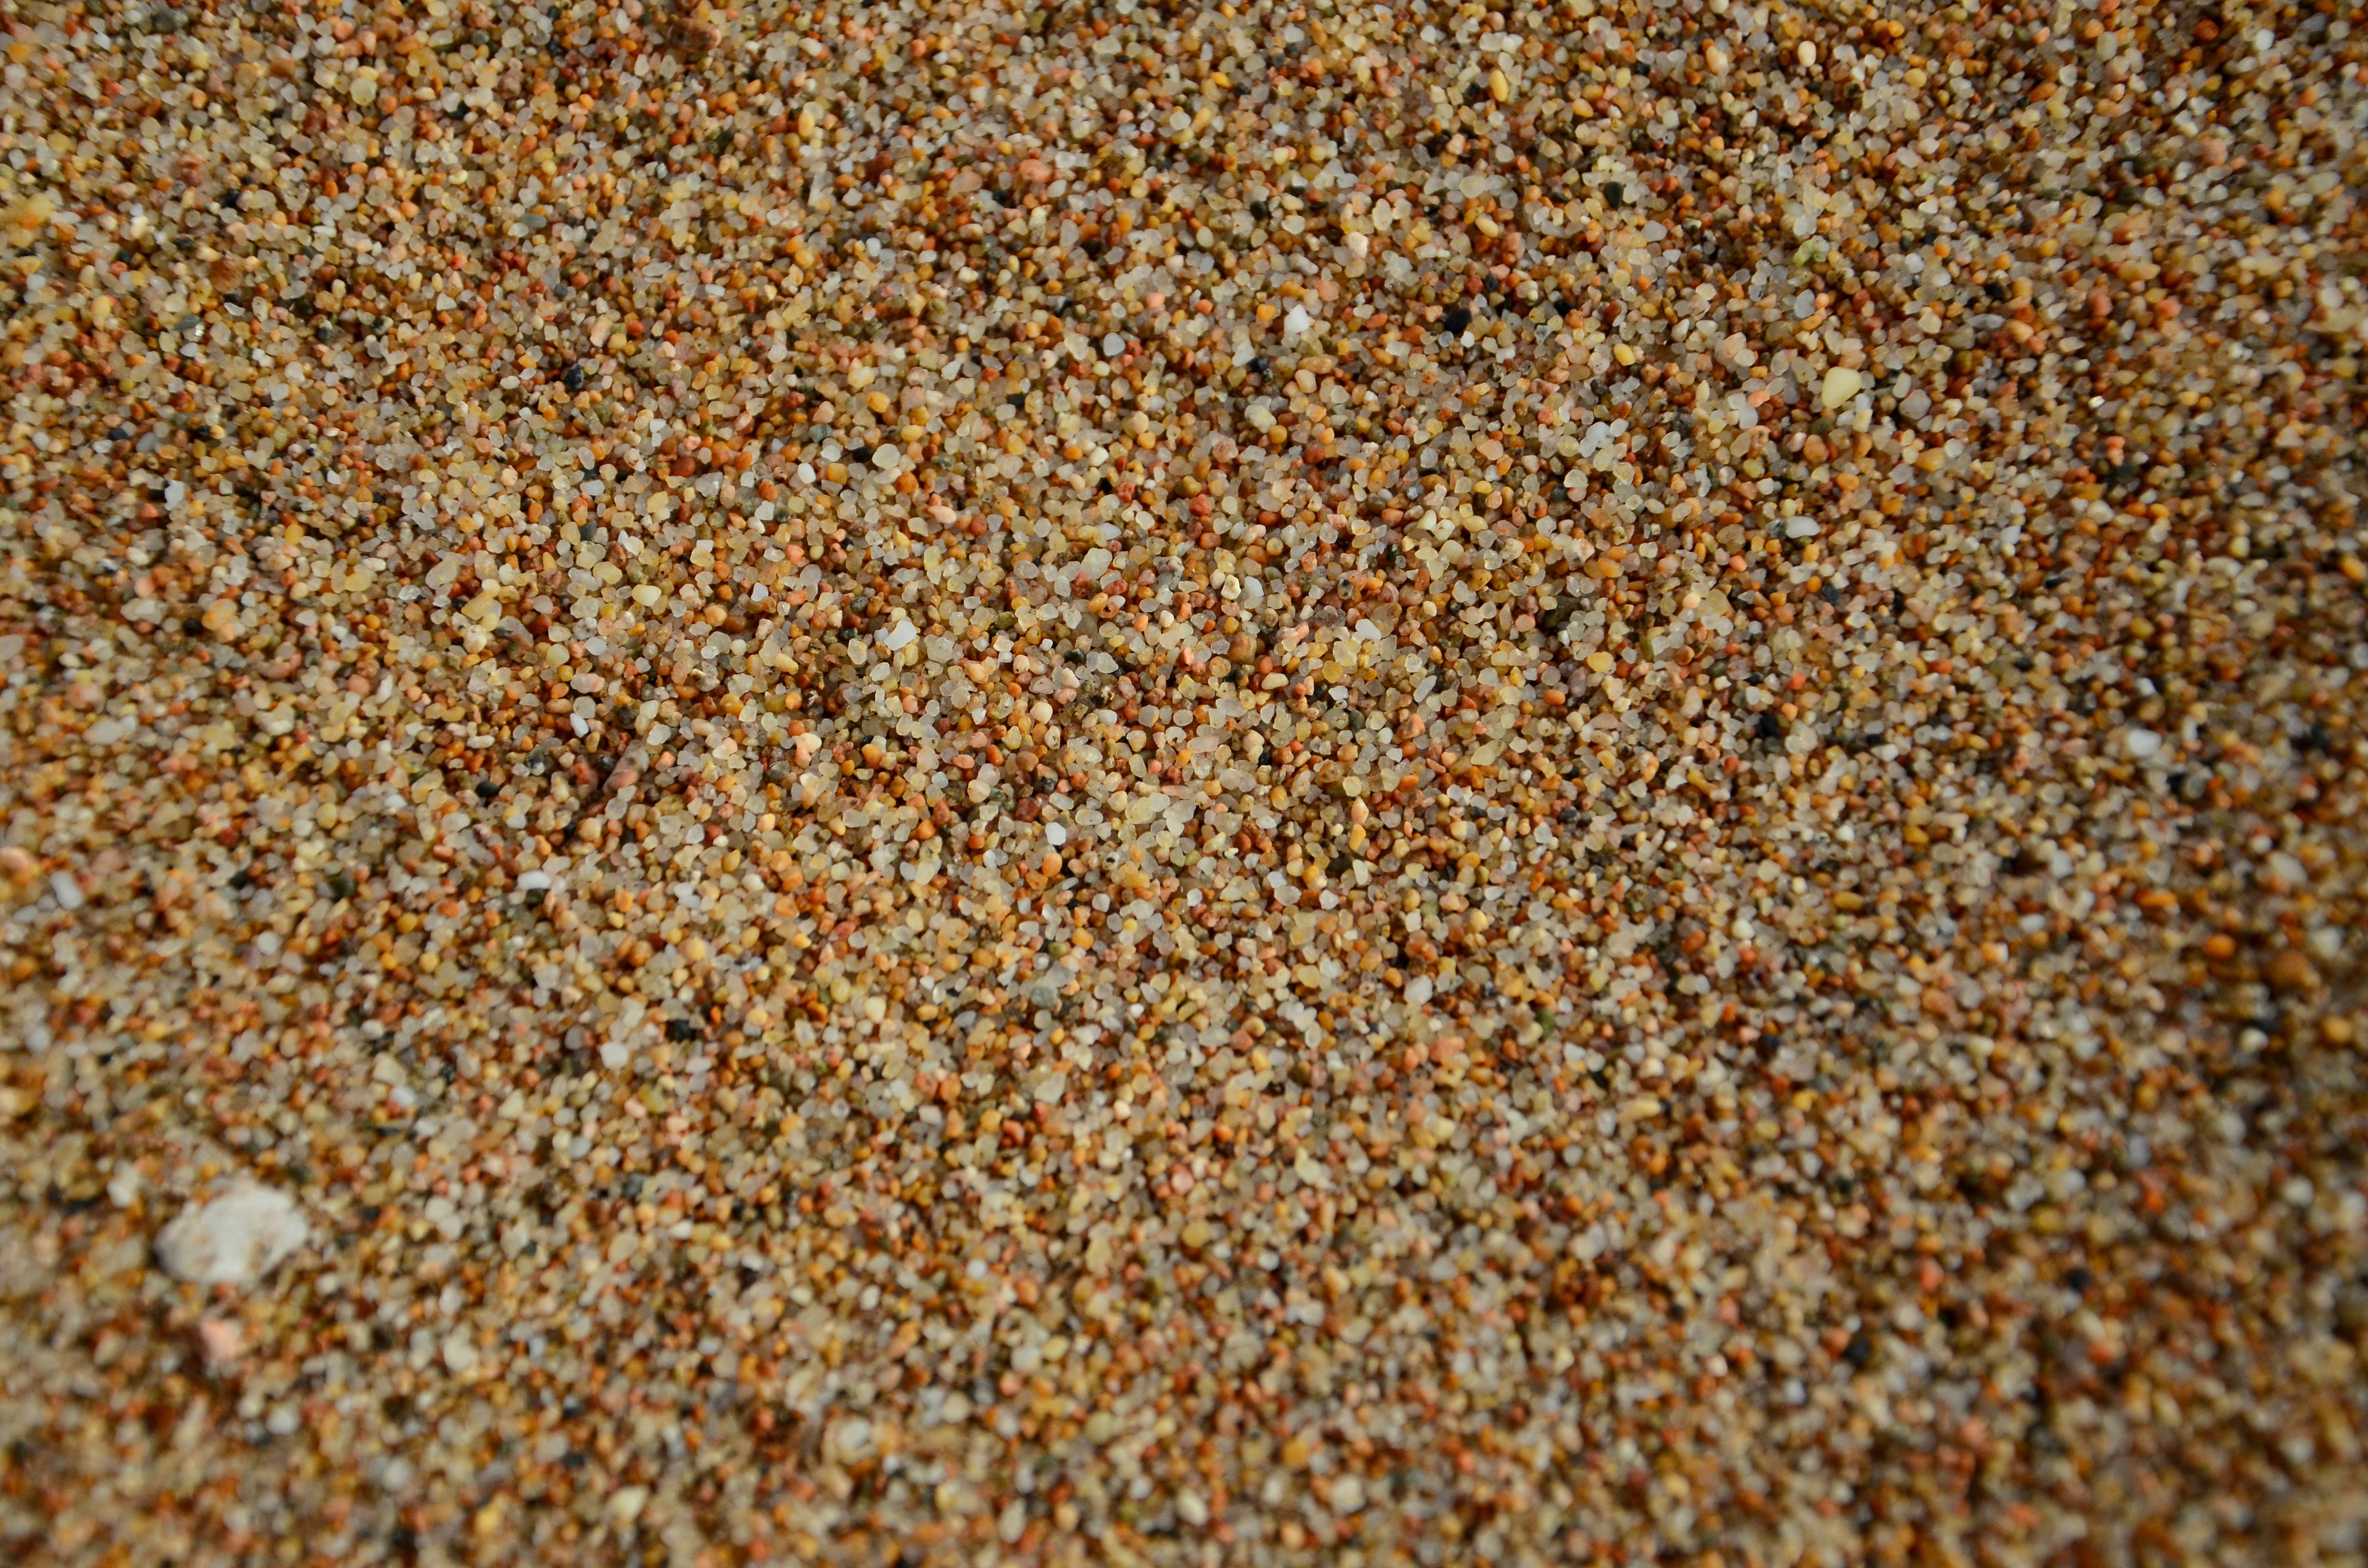
sand, texture, dry, food, produce, crop, soil, agriculture, material, gravel, wallpaper, grit, the background, flooring, loose, grass family, whole grain